Cinema of Africa

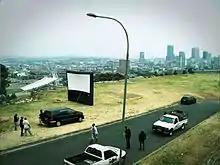
An Open-Air-Cinema in Johannesburg with an inflatable movie screen (2010)

Souleymane Cissé's "Yeelen" (Mali, 1987) was the first film made by a Black African to compete at Cannes. Cheick Oumar Sissoko's "Guimba" (Mali, 1995) was also well received in the West. Many films of the 1990s, including "Quartier Mozart" by Jean-Pierre Bekolo (Cameroon, 1992), are situated in the globalized African metropolis.